Bilsdale transmitting station

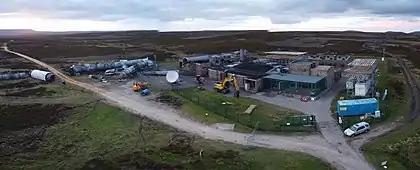
Bilsdale Transmitting Station on 10 October 2021, with sections of the demolished mast visible at left on both sides of the track

On 10 August 2021, a fire started at the complex which included the mast. At 13:19 an engineer working at the transmitter called the North Yorkshire Fire and Rescue Service stating that he believed the mast was on fire and could see smoke coming from below the first stay level from the ground. It was reported that up to one million homes had lost TV and radio signals. Concerns remained about the structural integrity of the mast, which now needed to have a structural engineering assessment. Arqiva confirmed that they were working on restoring service using a combination of temporary structures and existing infrastructure around the region, but were unable to provide a timescale for this. Viewers in the Hartlepool and Redcar and the eastern edges of Middlesbrough were able to receive their television services from the Eston Nab transmitting station. The frequencies of the Eston Nab relay were altered to match the frequencies of the out-of-service Bilsdale frequencies for the PSB services, and COM TV services are provided by a temporary mast to the same area, using Eston Nab’s frequencies. On 19 August, transmitter operator Arqiva announced that an increase in power would enable 250,000 households in the area to receive a signal from the Eston Nab transmitter. Viewers in most parts of North Yorkshire were able to switch to a different transmitter which broadcast news and television programmes from another region, and areas such as York, Harrogate, Thirsk, Pickering, Malton and some parts of Ripon who received the Bilsdale transmitter were able to receive the Emley Moor transmitter situated near Huddersfield in West Yorkshire. On 6 October 2021, Arqiva carried out a controlled demolition of the old mast, as the structure was found to be irreparably damaged. Sections of the mast have been retained for investigation purposes.